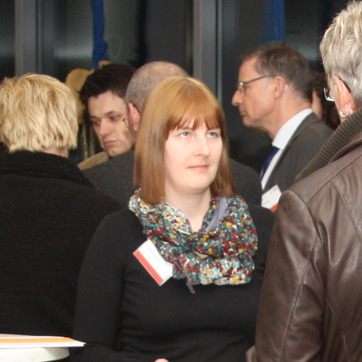
Material: skin